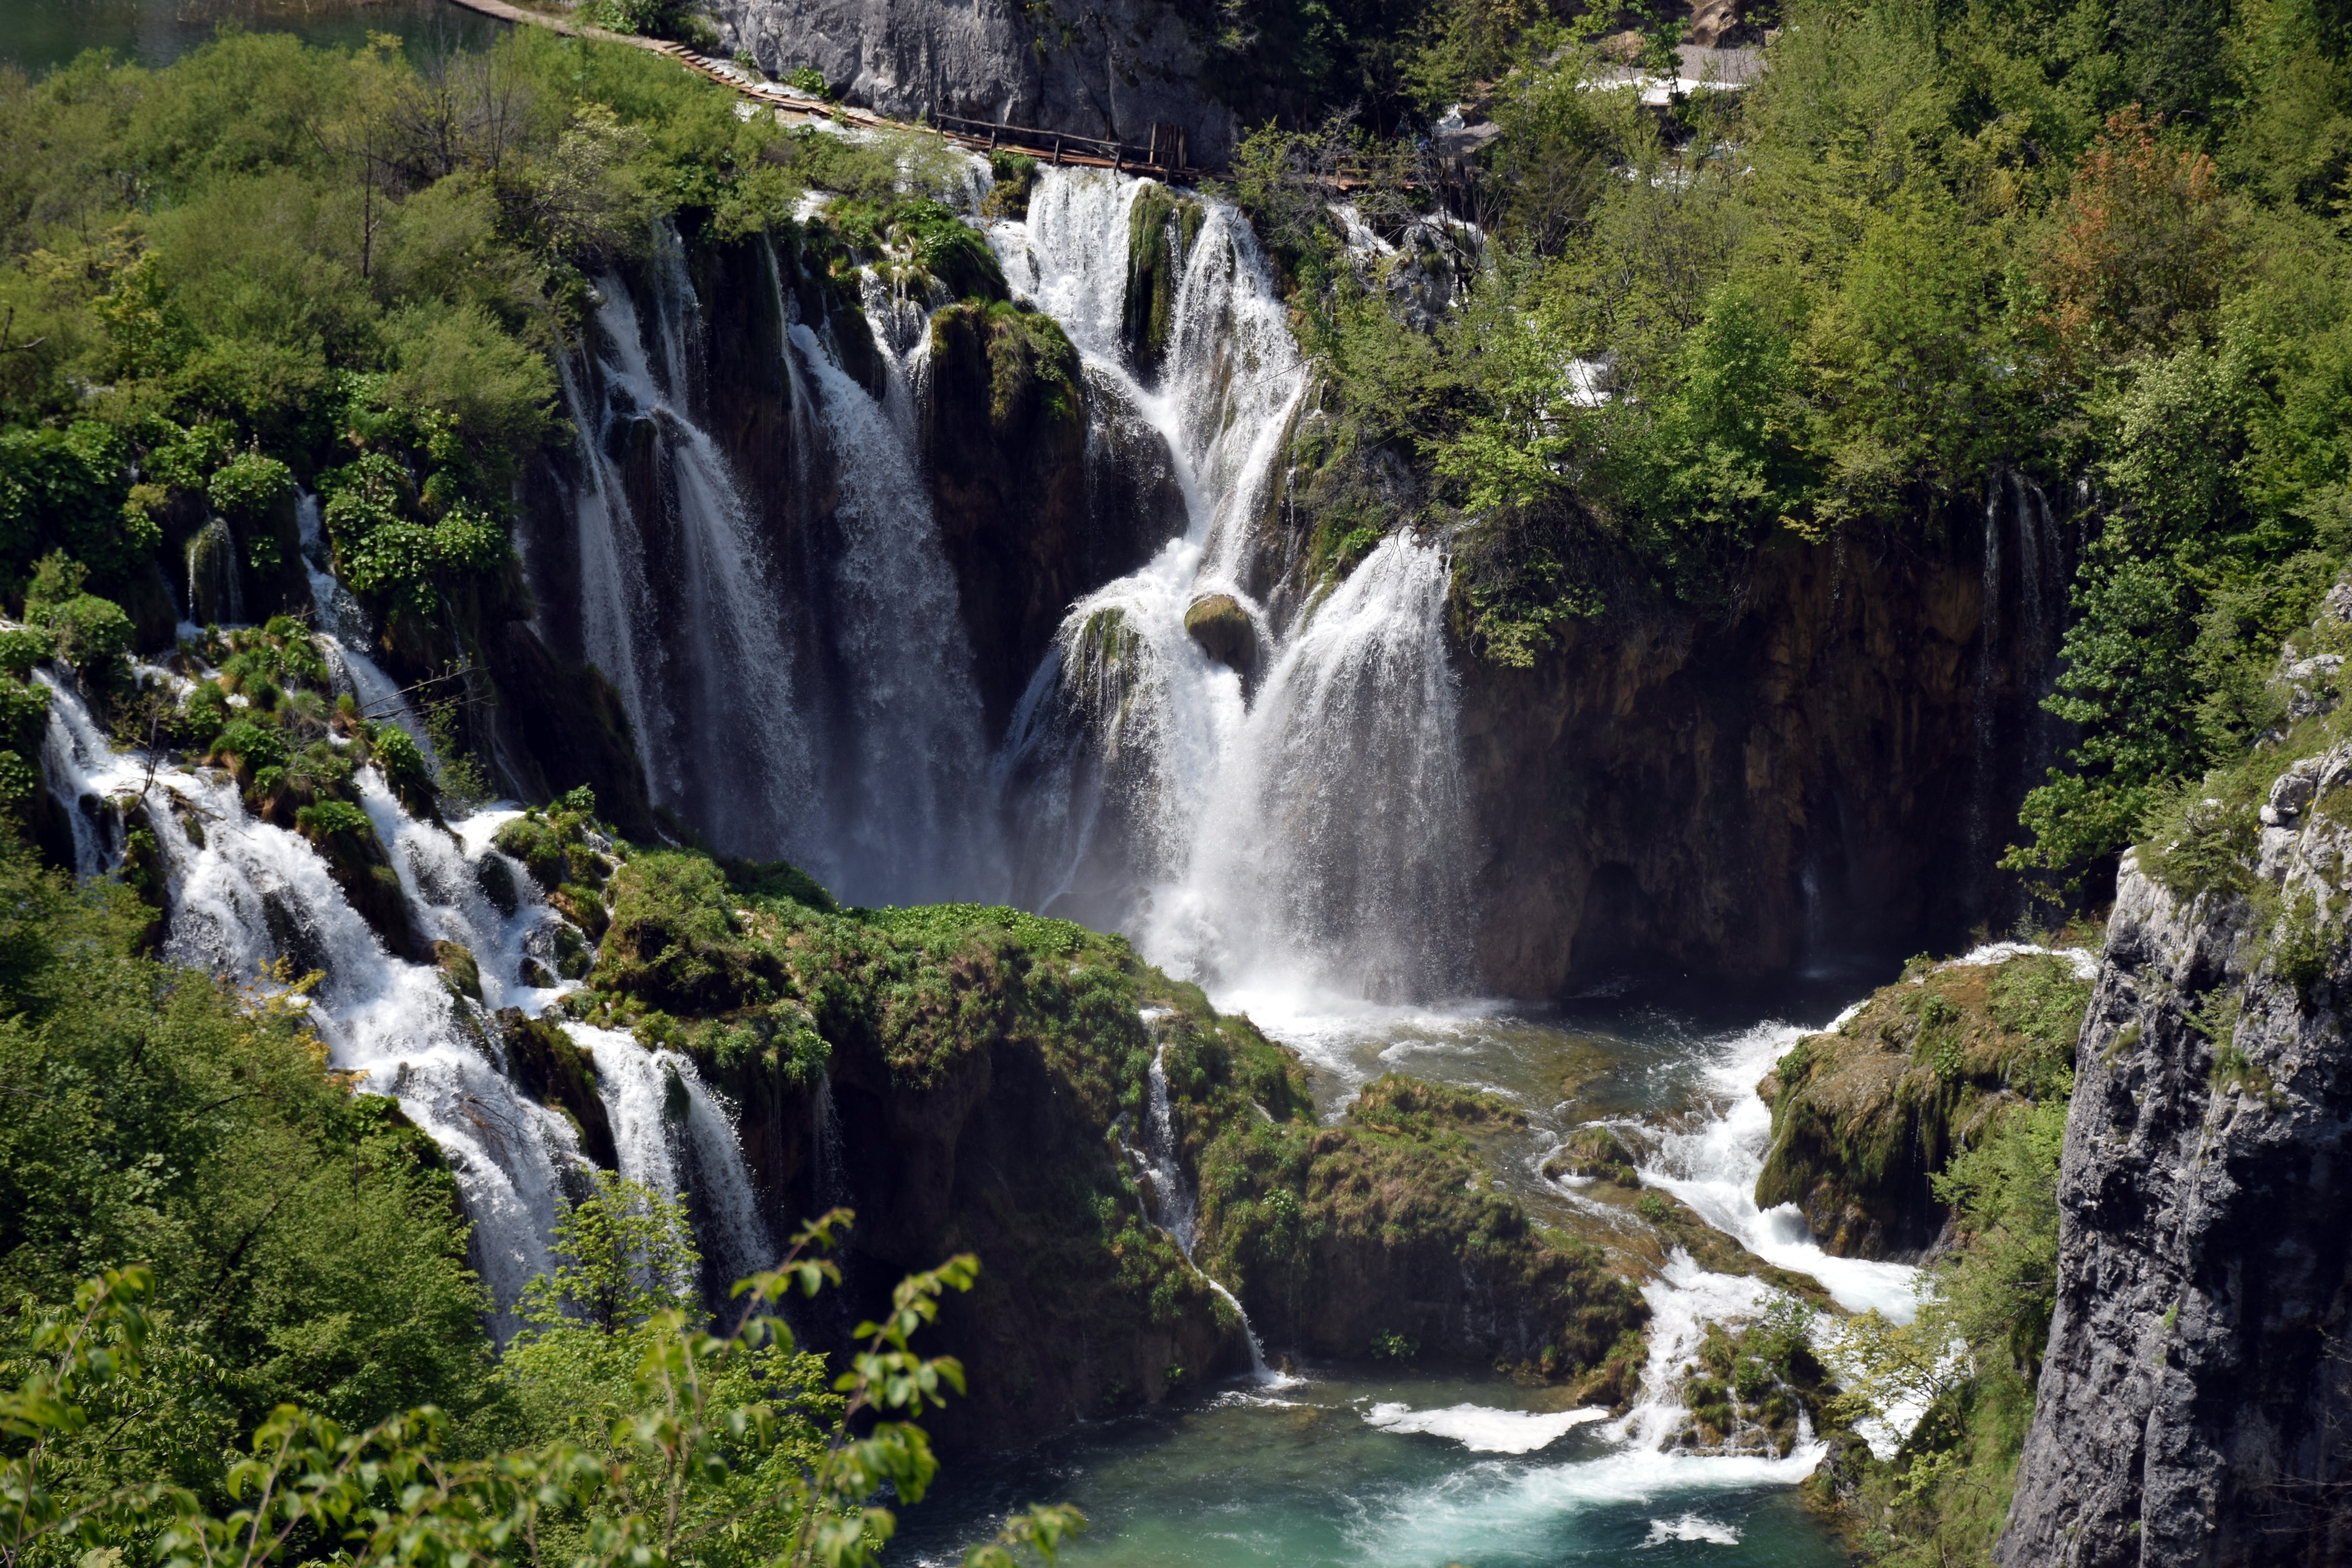
landscape, water, nature, forest, waterfall, green, cascade, park, body of water, croatia, wasserfall, water feature, watercourse, plitvice, plitvice national park